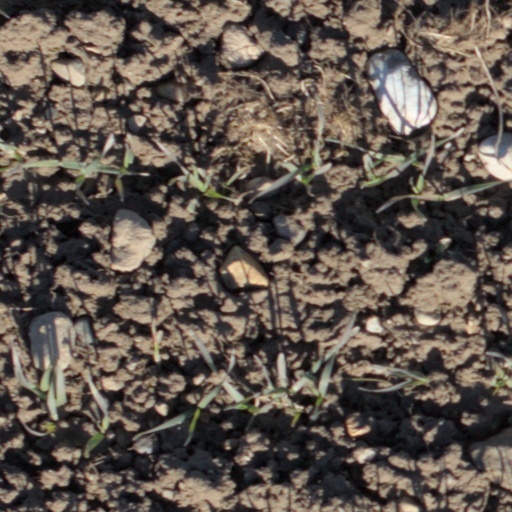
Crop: wheat